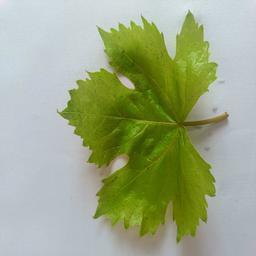
Label: Healthy Leaves